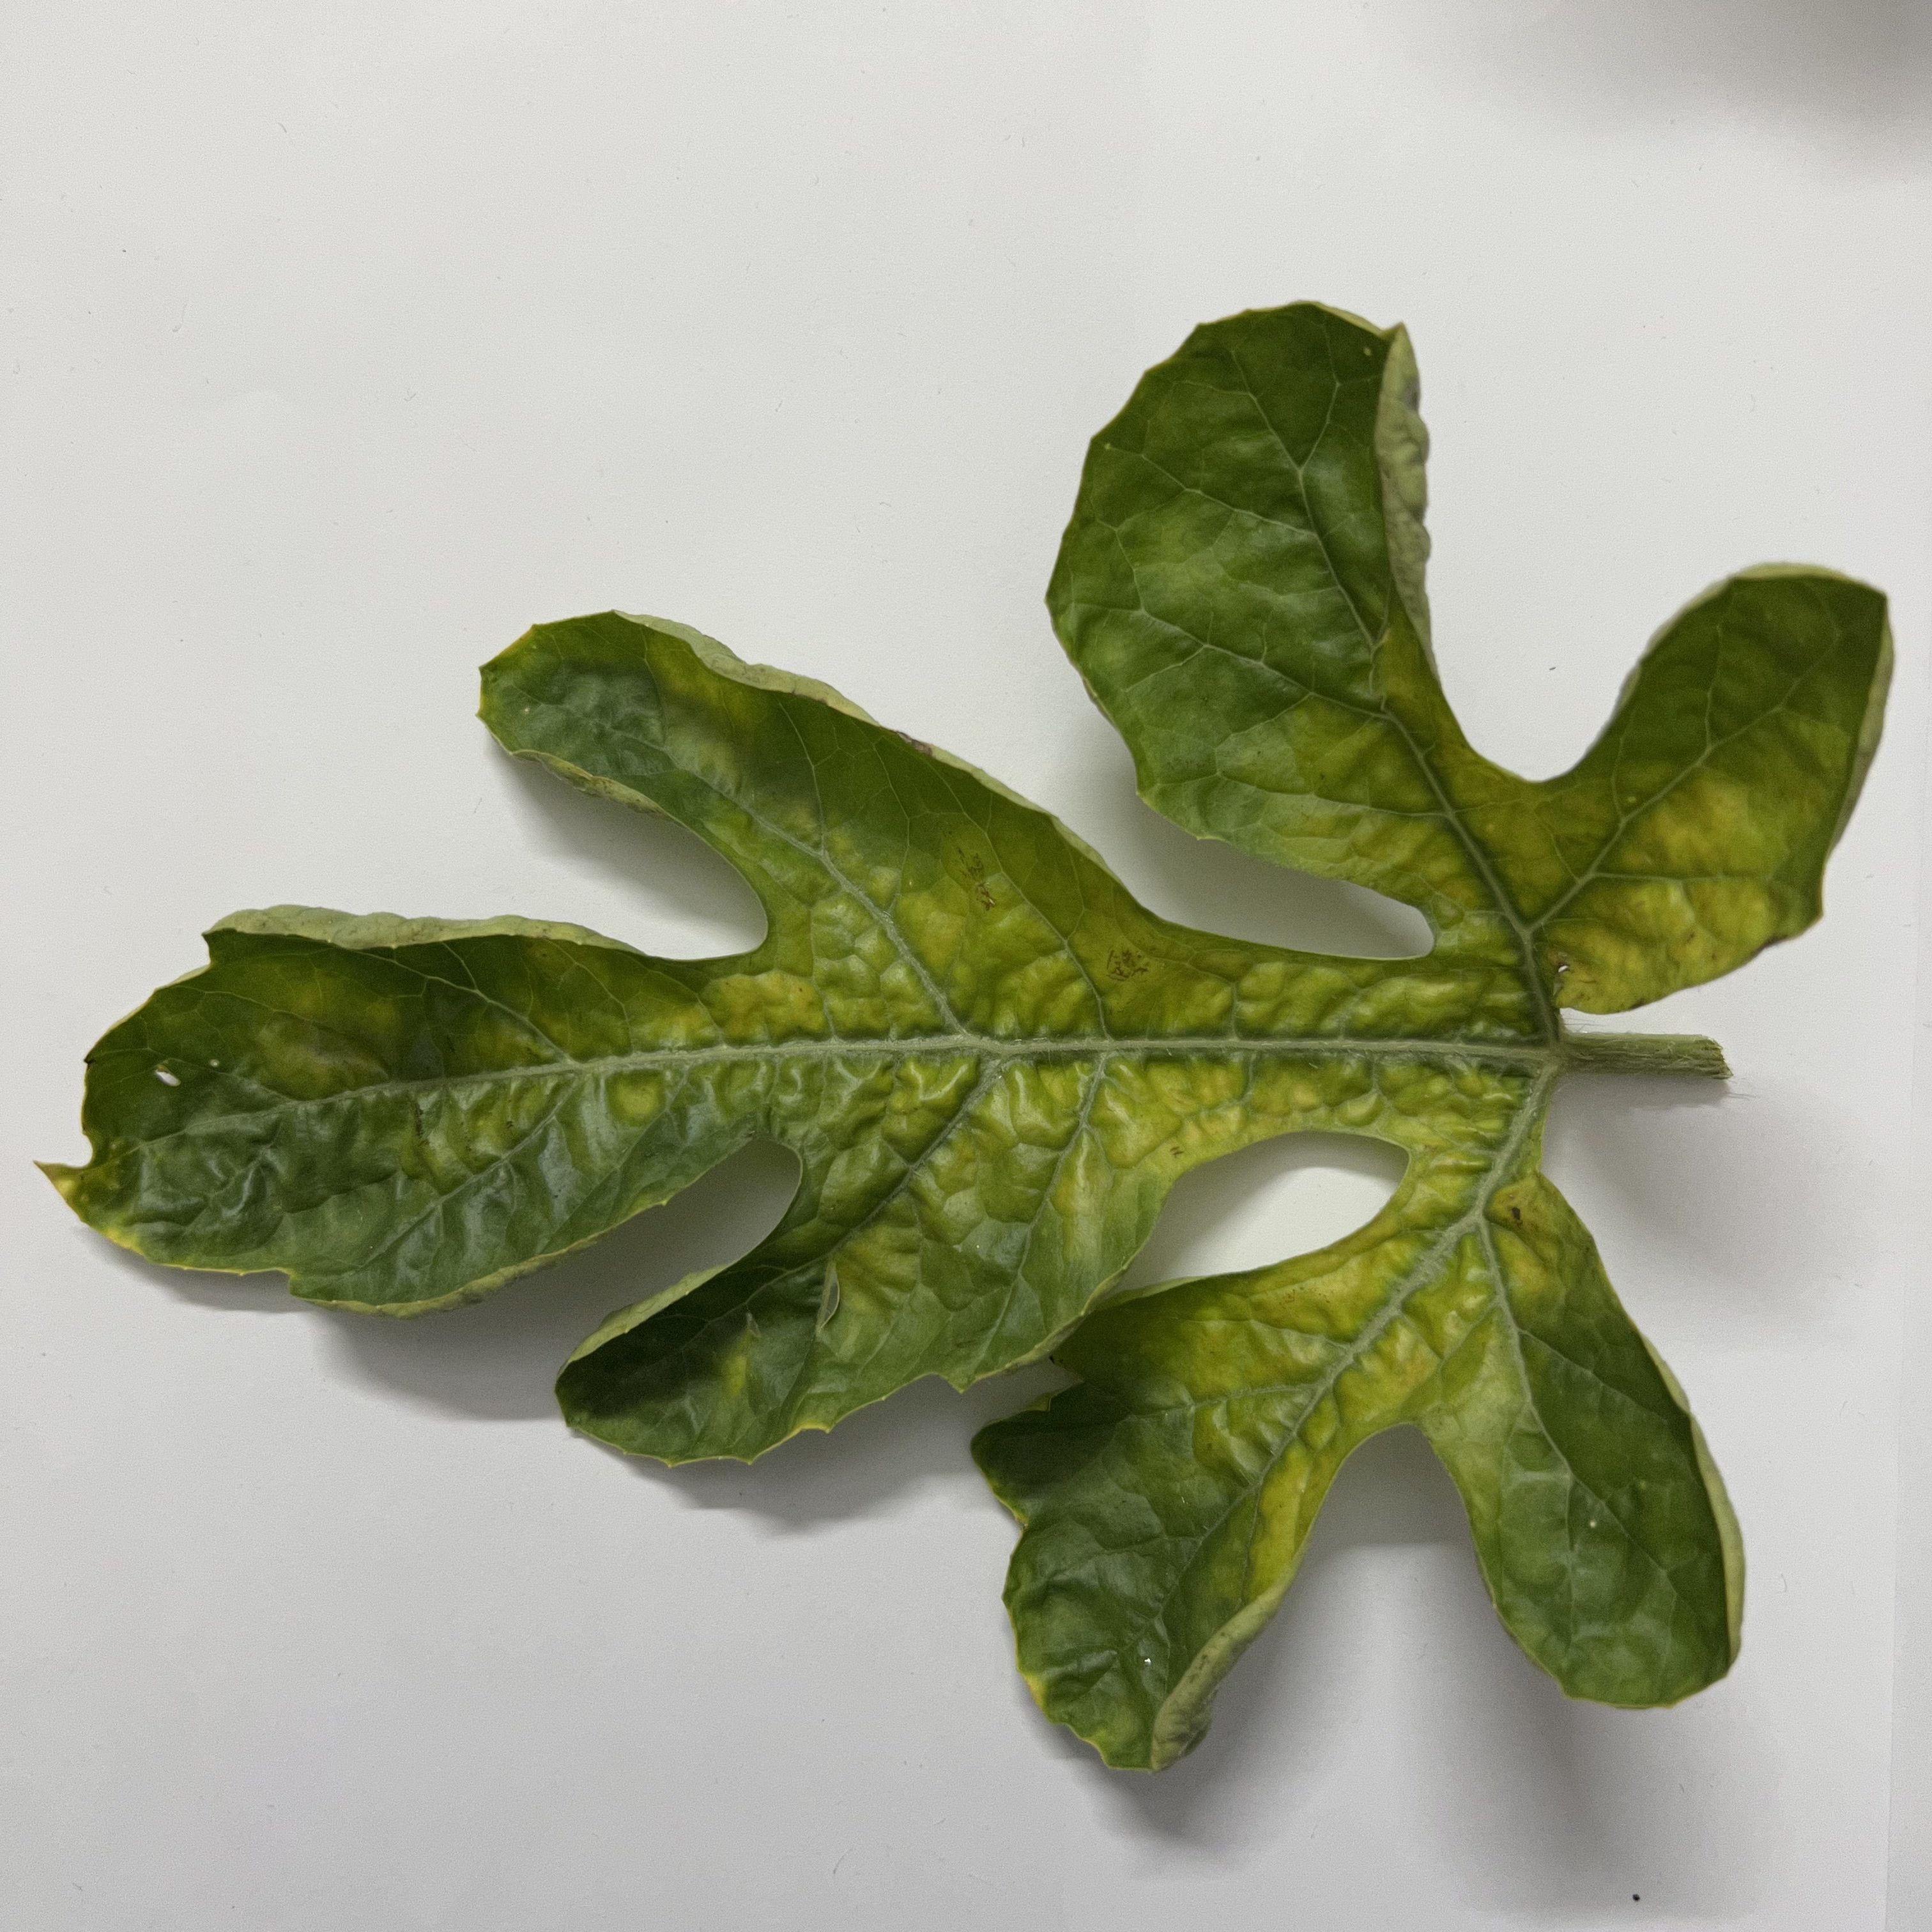
Label: Mosaic_Virus